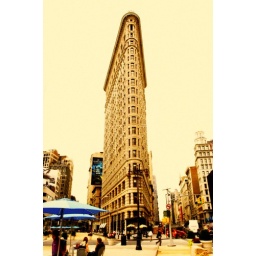
The most photographed building in the world and I get to cross it every day!